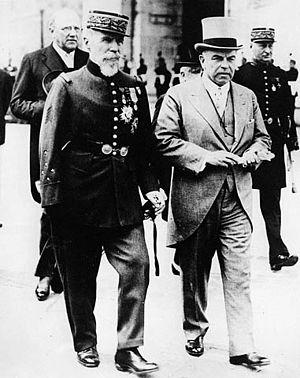
Henri Gouraud, né le 17 novembre 1867 à Paris et mort le 16 septembre 1946 dans la même ville, est un militaire français.